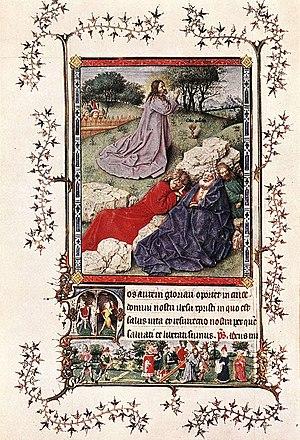
Les Très Belles Heures de Notre-Dame est un manuscrit que commande le duc Jean Iᵉʳ de Berry en 1389 et dont la réalisation est sans doute interrompue vers 1409. Démembré très tôt, le livre d'heures proprement dit est conservé à la Bibliothèque nationale de France sous la cote NAL 3093, le missel, appelé aussi parfois Heures de Turin, est conservé au Museo Civico del Arte de Turin et un livre de prière aujourd'hui détruit et dont il ne subsiste que quatre feuillets actuellement au musée du Louvre et un feuillet au Getty Center.